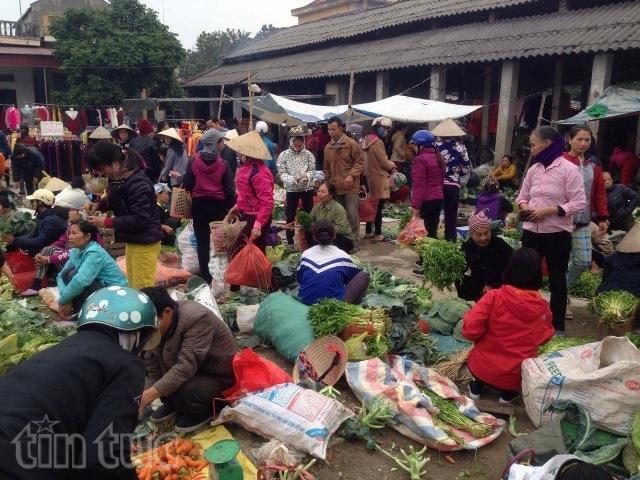
có nhiều người đang mua hàng bên trong khu chợ